Edo period

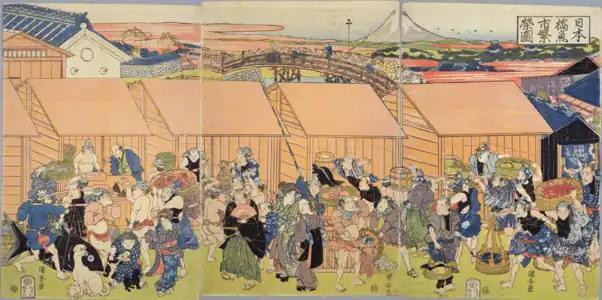
Nihonbashi Fish Market Prosperity (Edo period) by Utagawa Kuniyasu

By the mid-18th century, Edo had a population of more than one million, likely the biggest city in the world at the time. Osaka and Kyoto each had more than 400,000 inhabitants. Many other castle towns grew as well. Osaka and Kyoto became busy trading and handicraft production centers, while Edo was the center for the supply of food and essential urban consumer goods. Around the year 1700, Japan was perhaps the most urbanized country in the world, at a rate of around 10–12%. Half of that figure would be samurai, while the other half, consisting of merchants and artisans, would be known as "chōnin".